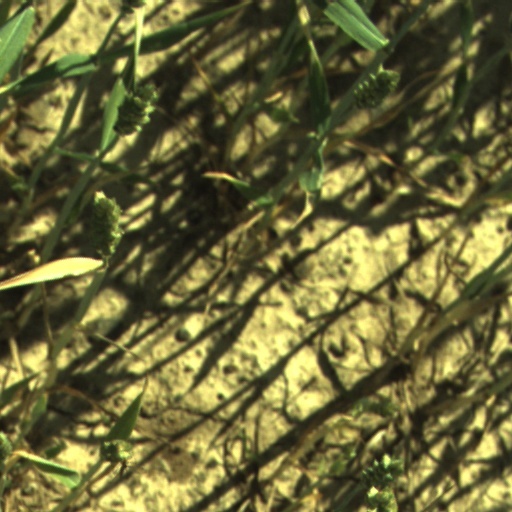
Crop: wheat